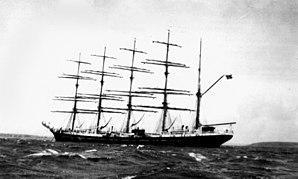
Le København était un cinq-mâts barque, à coque acier, construit en 1921 en Écosse pour devenir un navire-école de la marine danoise.